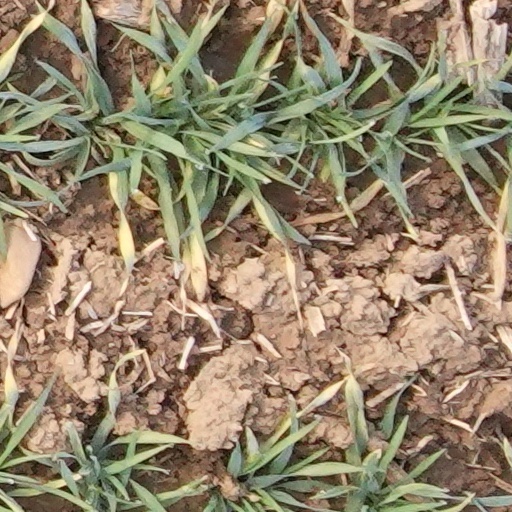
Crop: wheat